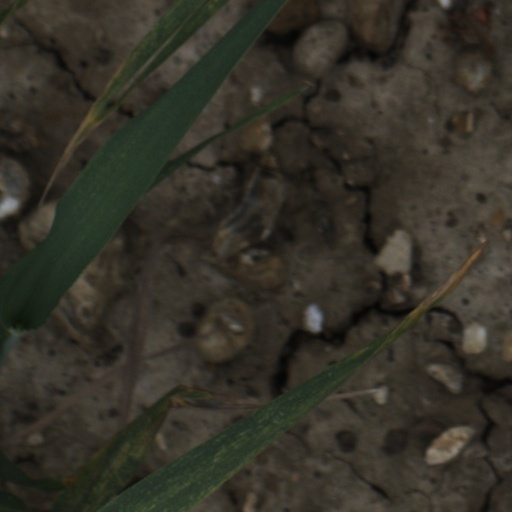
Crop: wheat